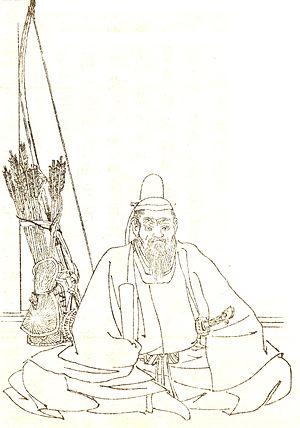
Minamoto no Mitsunaka, fils de Minamoto no Tsunemoto, est un samouraï et fonctionnaire de cour de l'époque de Heian de l'histoire du Japon. Mitsunaka appartient à la branche Seiwa-Genji du clan Minamoto qui fait remonter son origine à l'empereur Seiwa. Il sert loyalement plusieurs régents Fujiwara successifs à commencer par Fujiwara no Morotada.